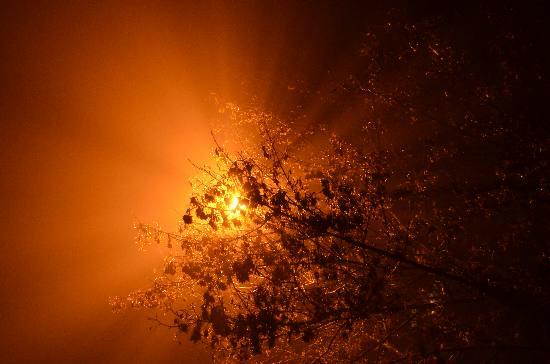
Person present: No